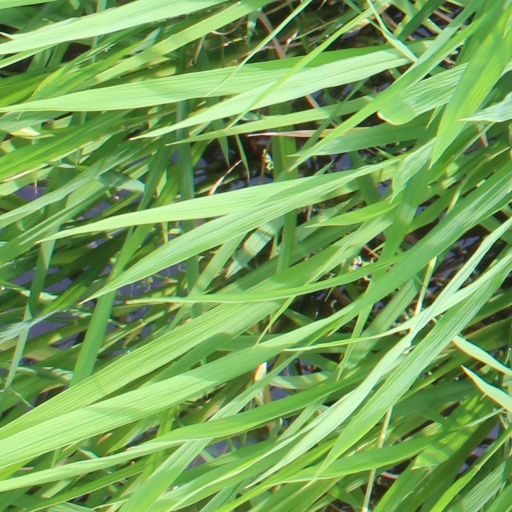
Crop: rice